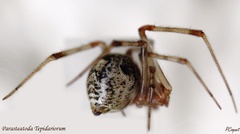
Species: Parasteatoda_tepidariorum